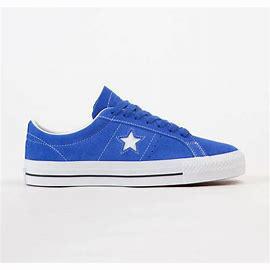
Brand: Converse
Model: One Star Ox